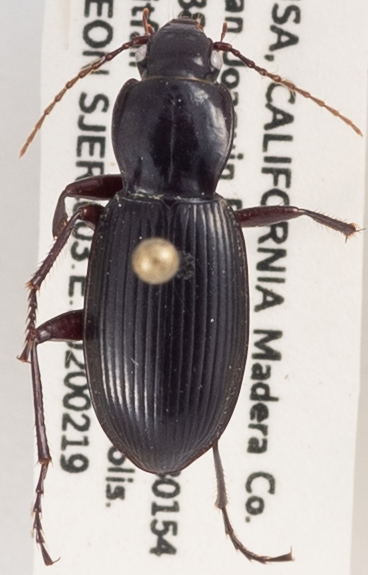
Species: Pterostichus panticulatus
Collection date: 2020-02-19
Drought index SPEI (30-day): -1.69
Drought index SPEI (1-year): -0.9
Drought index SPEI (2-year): -0.32